John A. Westlake

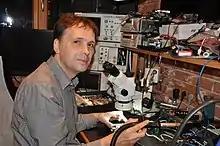

John Alexander Westlake (born July 1970) is a British-Czech Hi Fi designer.